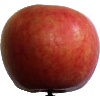
Label: Apple Crimson Snow 1